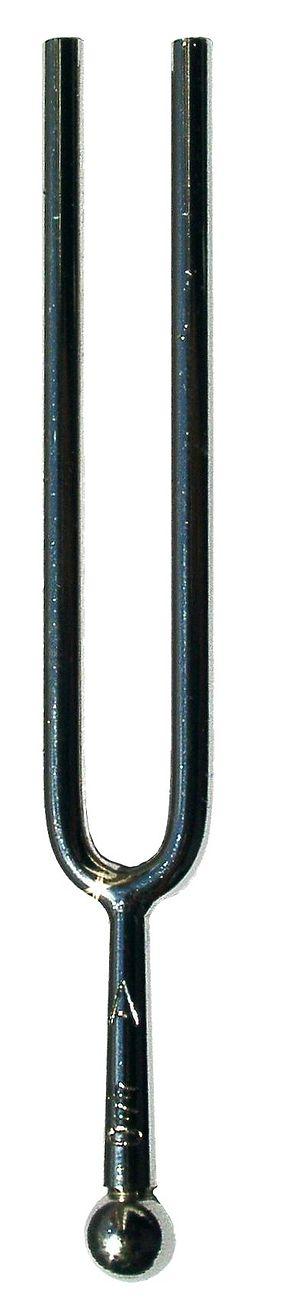
John Shore était un trompettiste et un luthiste anglais qui a inventé le diapason en 1711.